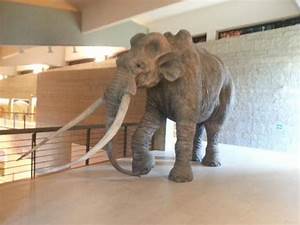
Label: elefante